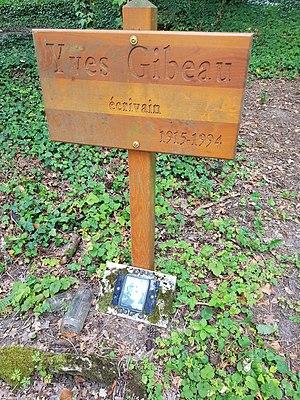
Tombe d'Yves Gibeau et portrait
Yves Gibeau, né le 3 janvier 1916 à Bouzy et mort le 14 octobre 1994 à Roucy, est un écrivain français.